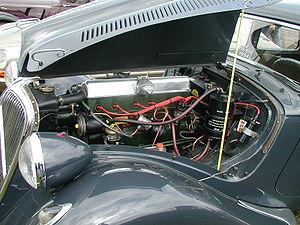
La Citroën Traction Avant est une automobile produite par le constructeur français Citroën de 1934 à 1957. Son histoire est liée dans la mémoire collective à l'Occupation, tour à tour voiture de la Gestapo et icône de la Résistance. Elle fut également le véhicule préféré des gangsters en raison de ses qualités routières exceptionnelles pour son époque.